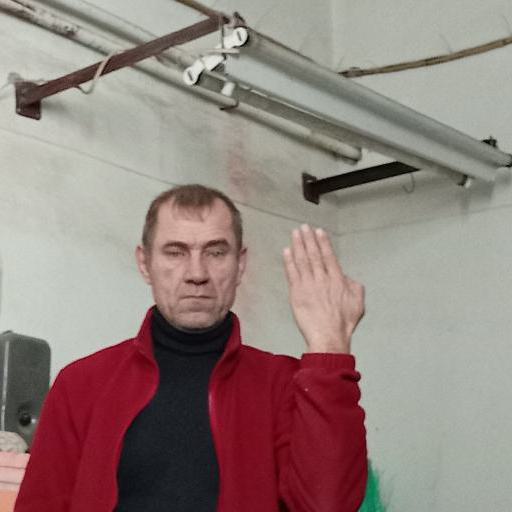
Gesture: stop_inverted